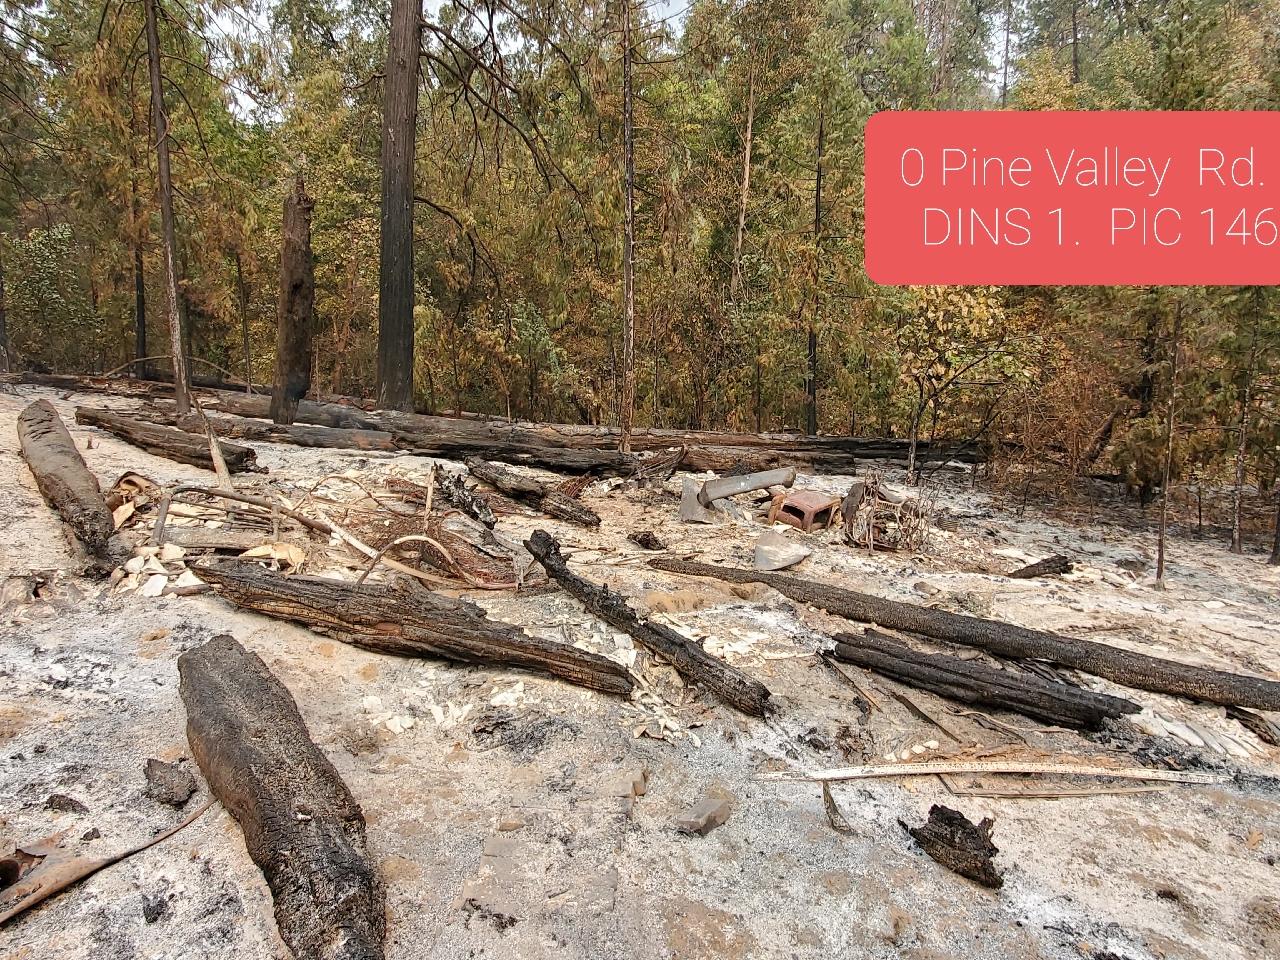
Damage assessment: destroyed